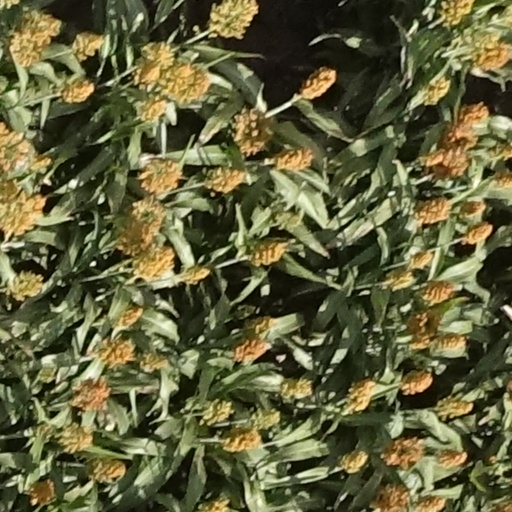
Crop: sorghum